Néstor Martín-Fernández de la Torre

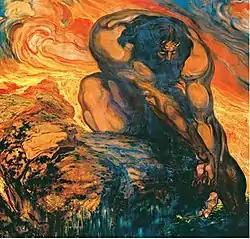
Hercules (1920)

In 1956, the "Museo Néstor" was inaugurated in the city centre of Las Palmas. It is located in the "Pueblo Canario", a cultural complex designed by his brother, , an architect. The complex includes decorations by Néstor and contains the majority of his works.